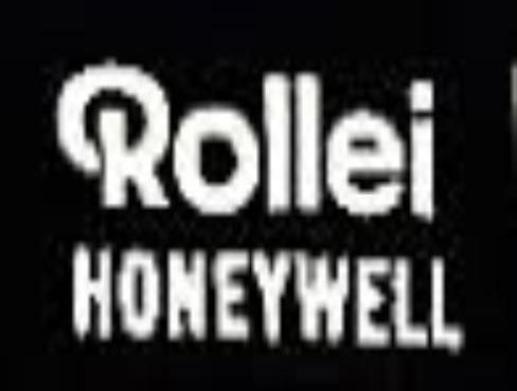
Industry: Electronic